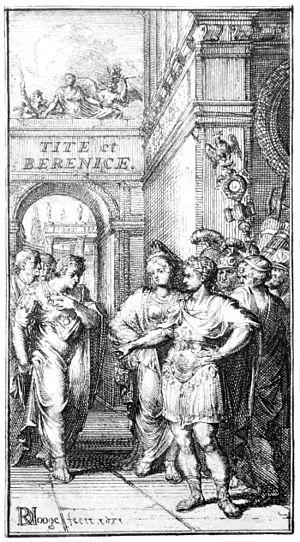
Tite et Bérénice est une pièce de théâtre de Pierre Corneille représentée au Théâtre du Palais-Royal le 28 novembre 1670.